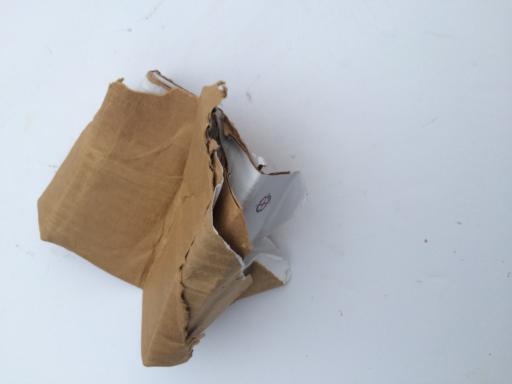
Label: cardboard